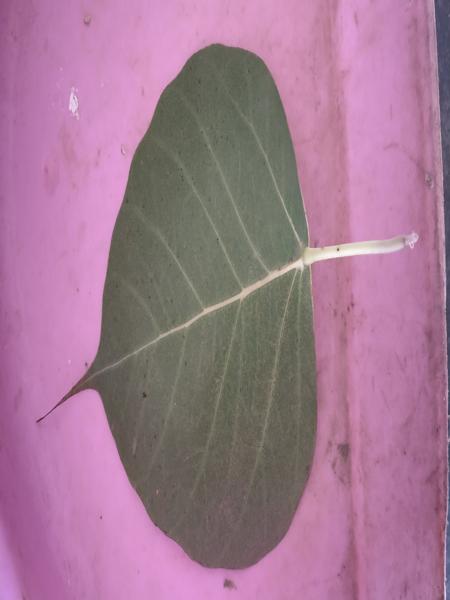
Plant: Arali